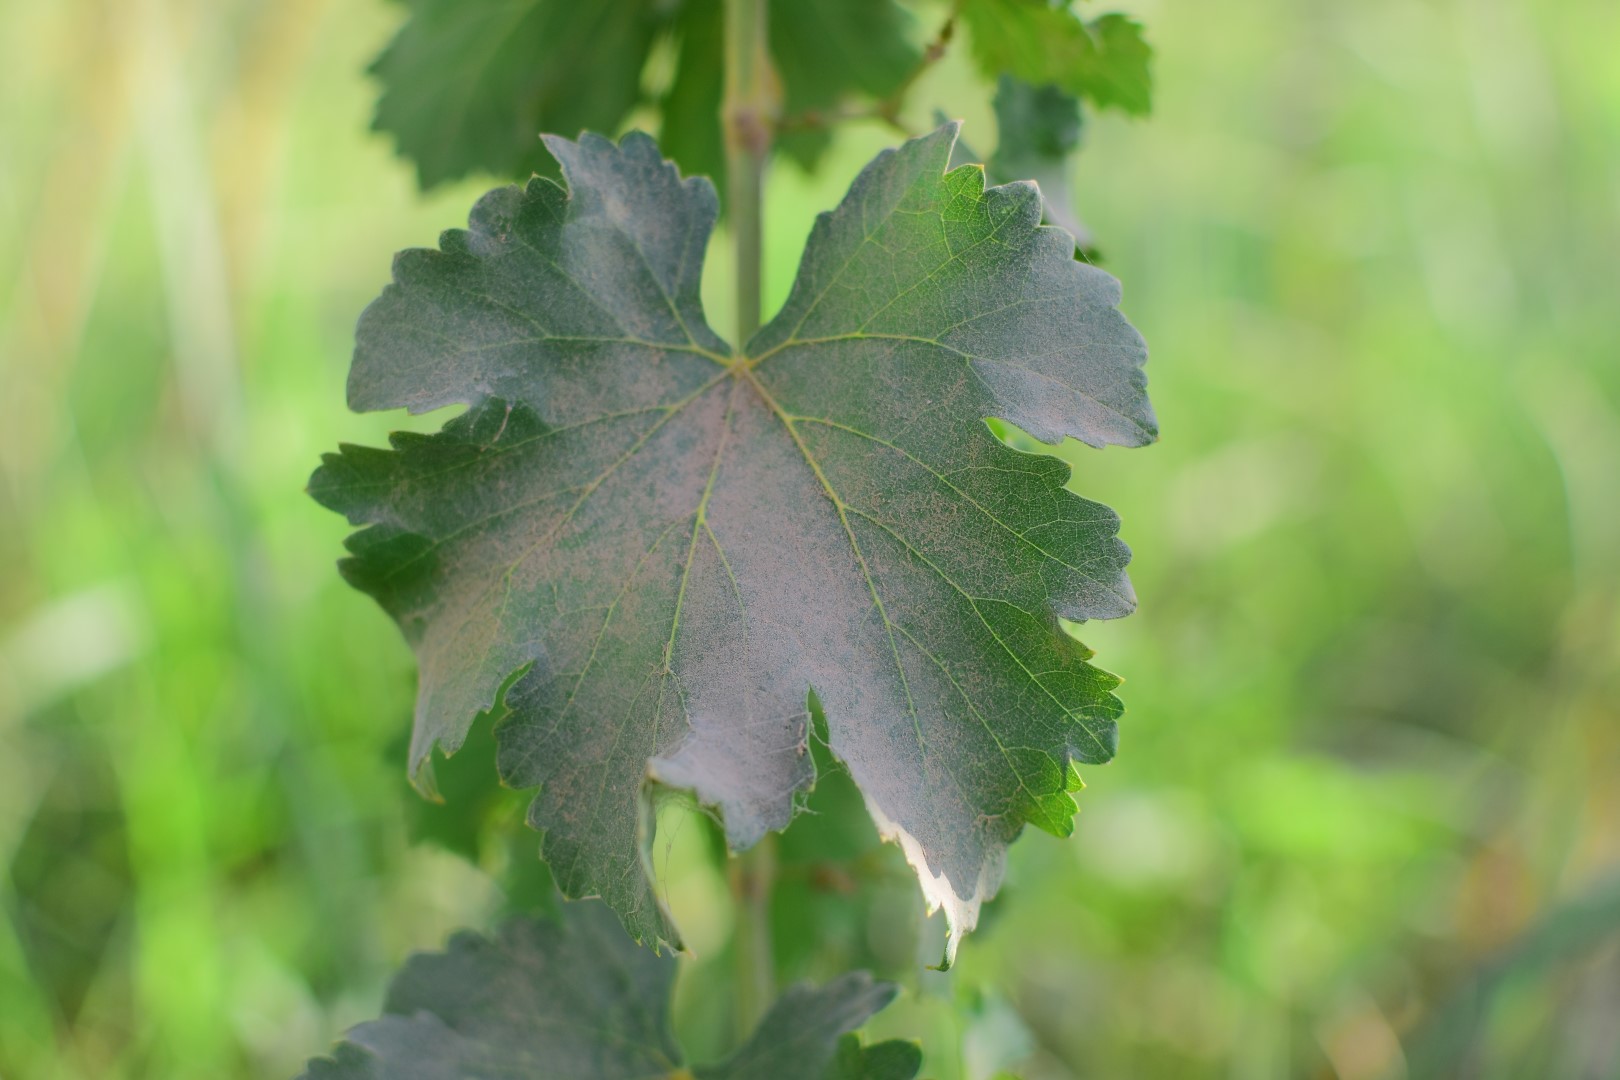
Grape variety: Deas Al-Annz